Jean Cathala

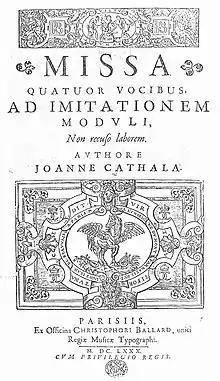

Cathala's only known works are seven Masses, all published in Paris by Robert III Ballard, then Christophe Ballard. Only two of them were found. Their writing is interesting, with quite developed melodies and a rather elaborate counterpoint: Cathala can be considered as one of the composers of the most interesting masses of his period.